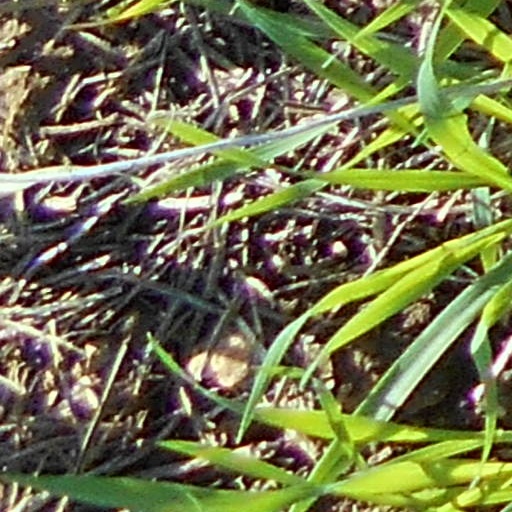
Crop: wheat